Siv Gustavsson

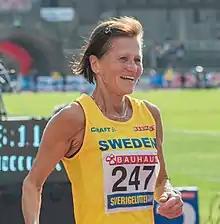
Siv Gustavsson (Karlström) during the Finland-Sweden Athletics International in Stockholms 2019.

Siv Gustavsson (born 9 July 1957) is a Swedish former racewalking athlete. She was the gold medallist at the 1981 IAAF World Race Walking Cup, making her the second ever female world champion in the sport.